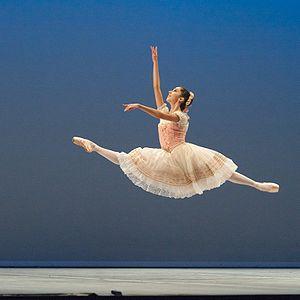
Variation extraite de Coppélia au Prix de Lausanne 2010.
Le grand écart est une position du corps humain au cours de laquelle les jambes sont alignées et tendues l'une en face de l'autre selon un axe parallèle ou perpendiculaire au tronc. Son exécution exige une grande souplesse.